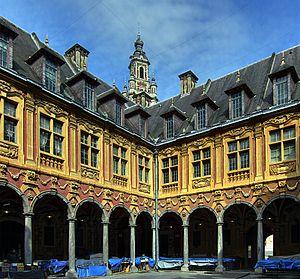
Intérieur de la vieille bourse de Lille.
La Vieille Bourse de Lille; nommée ainsi depuis la construction juste en face de la nouvelle Chambre de Commerce dans les années 1910; est sans conteste l'un des monuments les plus prestigieux de la ville. Située entre la Grand'Place et la Place du Théâtre, elle est l'un des témoins de l'intense activité économique qui se déroulait à Lille durant le Grand Siècle. Elle a été classée monument historique en 1921 et 1923.